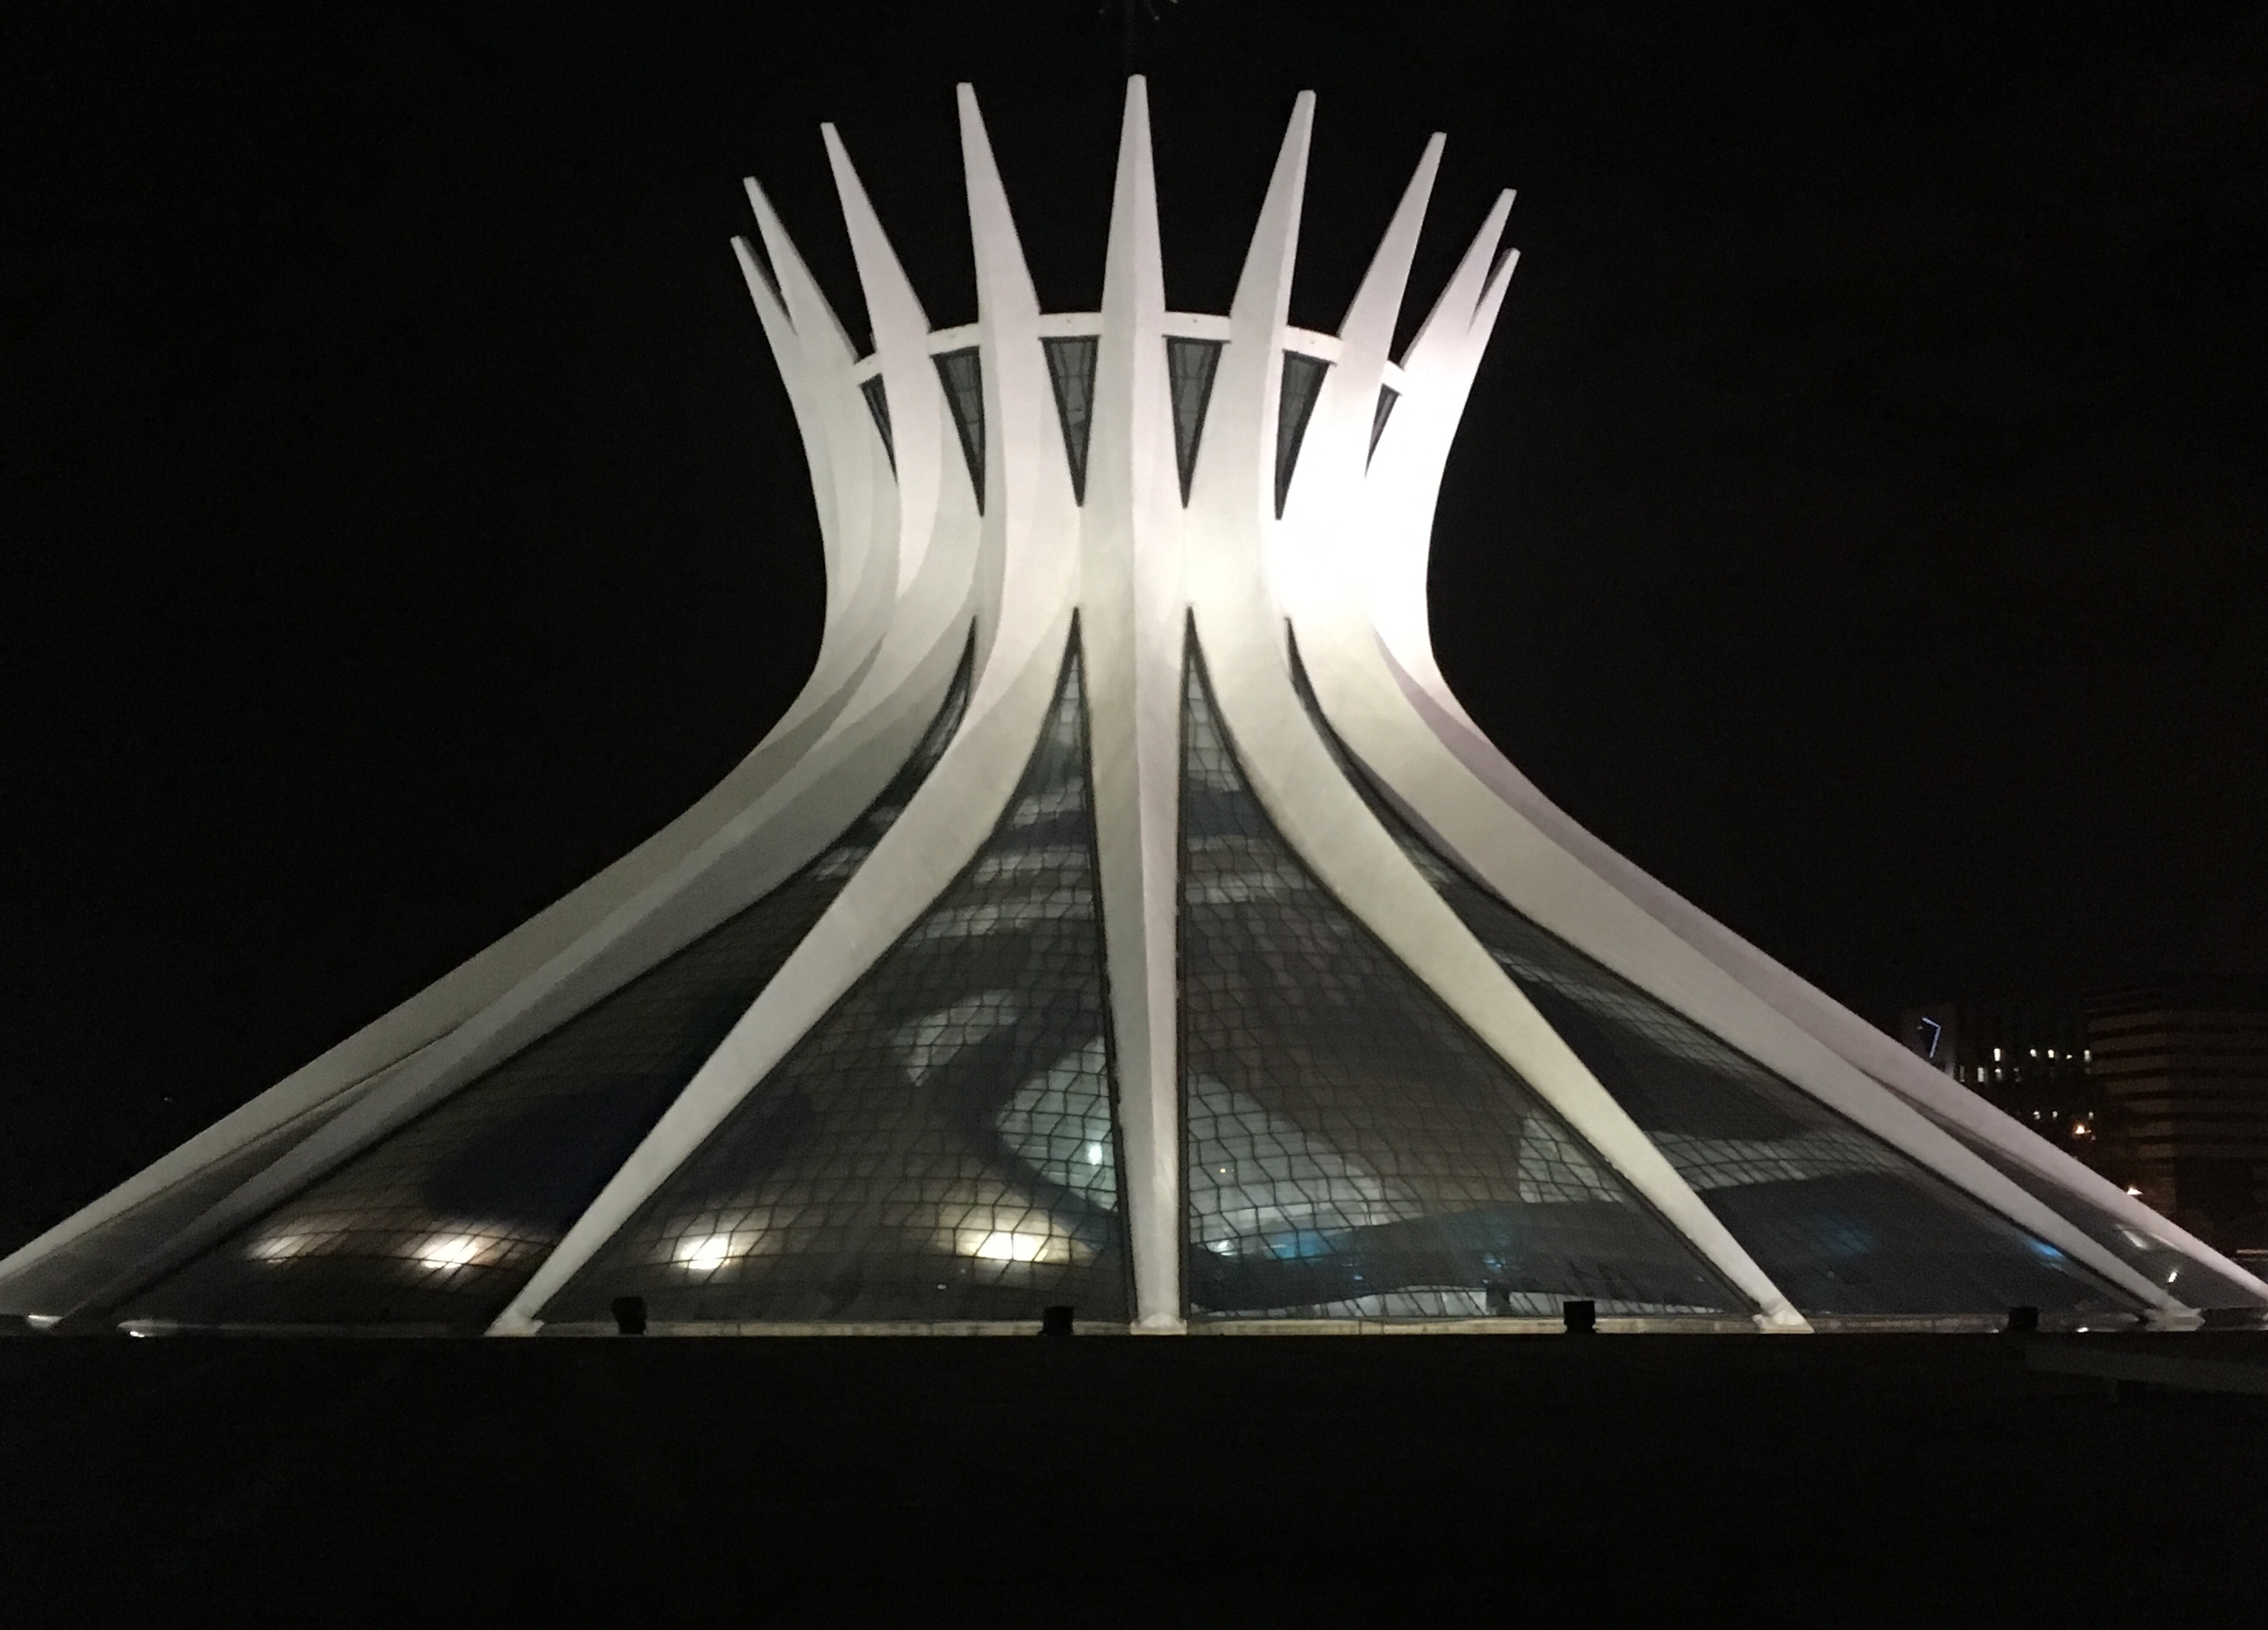
architecture, structure, night, building, landmark, lighting, fixed link